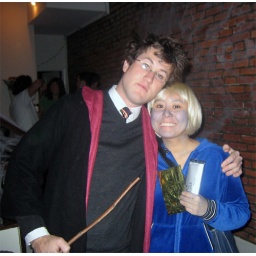
our two movies alone with take a combined $1 billion in box office receipts worldwide.